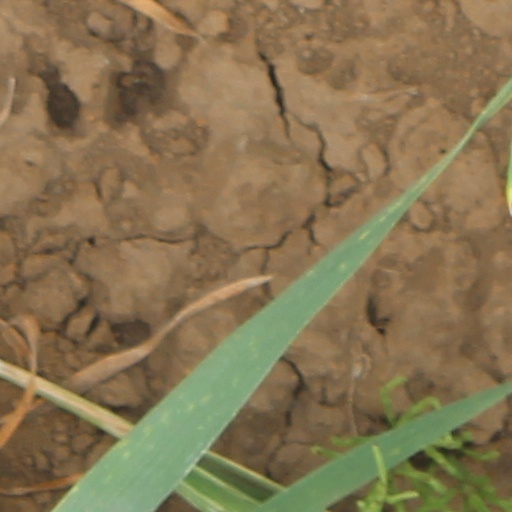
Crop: wheat